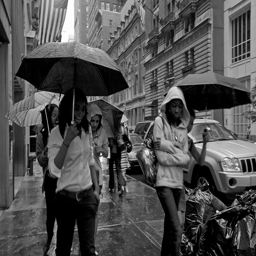
Pedestrians walk down an urban street holding umbrellas, near a car, garbage bags, skyscrapers, and an American flag.
A group of people with umbrellas on a side walk.
Group of girls walking in the rain on a city street, some carrying umbrellas.
People walking down the sidewalk either holding umbrellas or with a hood pulled up over their head in the rain as cars go by on the street.
Girls walking in the cold rain with umbrellas.